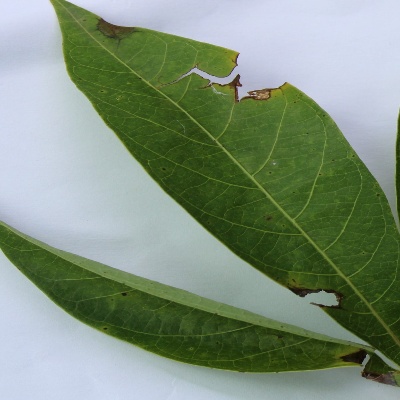
Crop: Cassava
Condition: brown spot